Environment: real
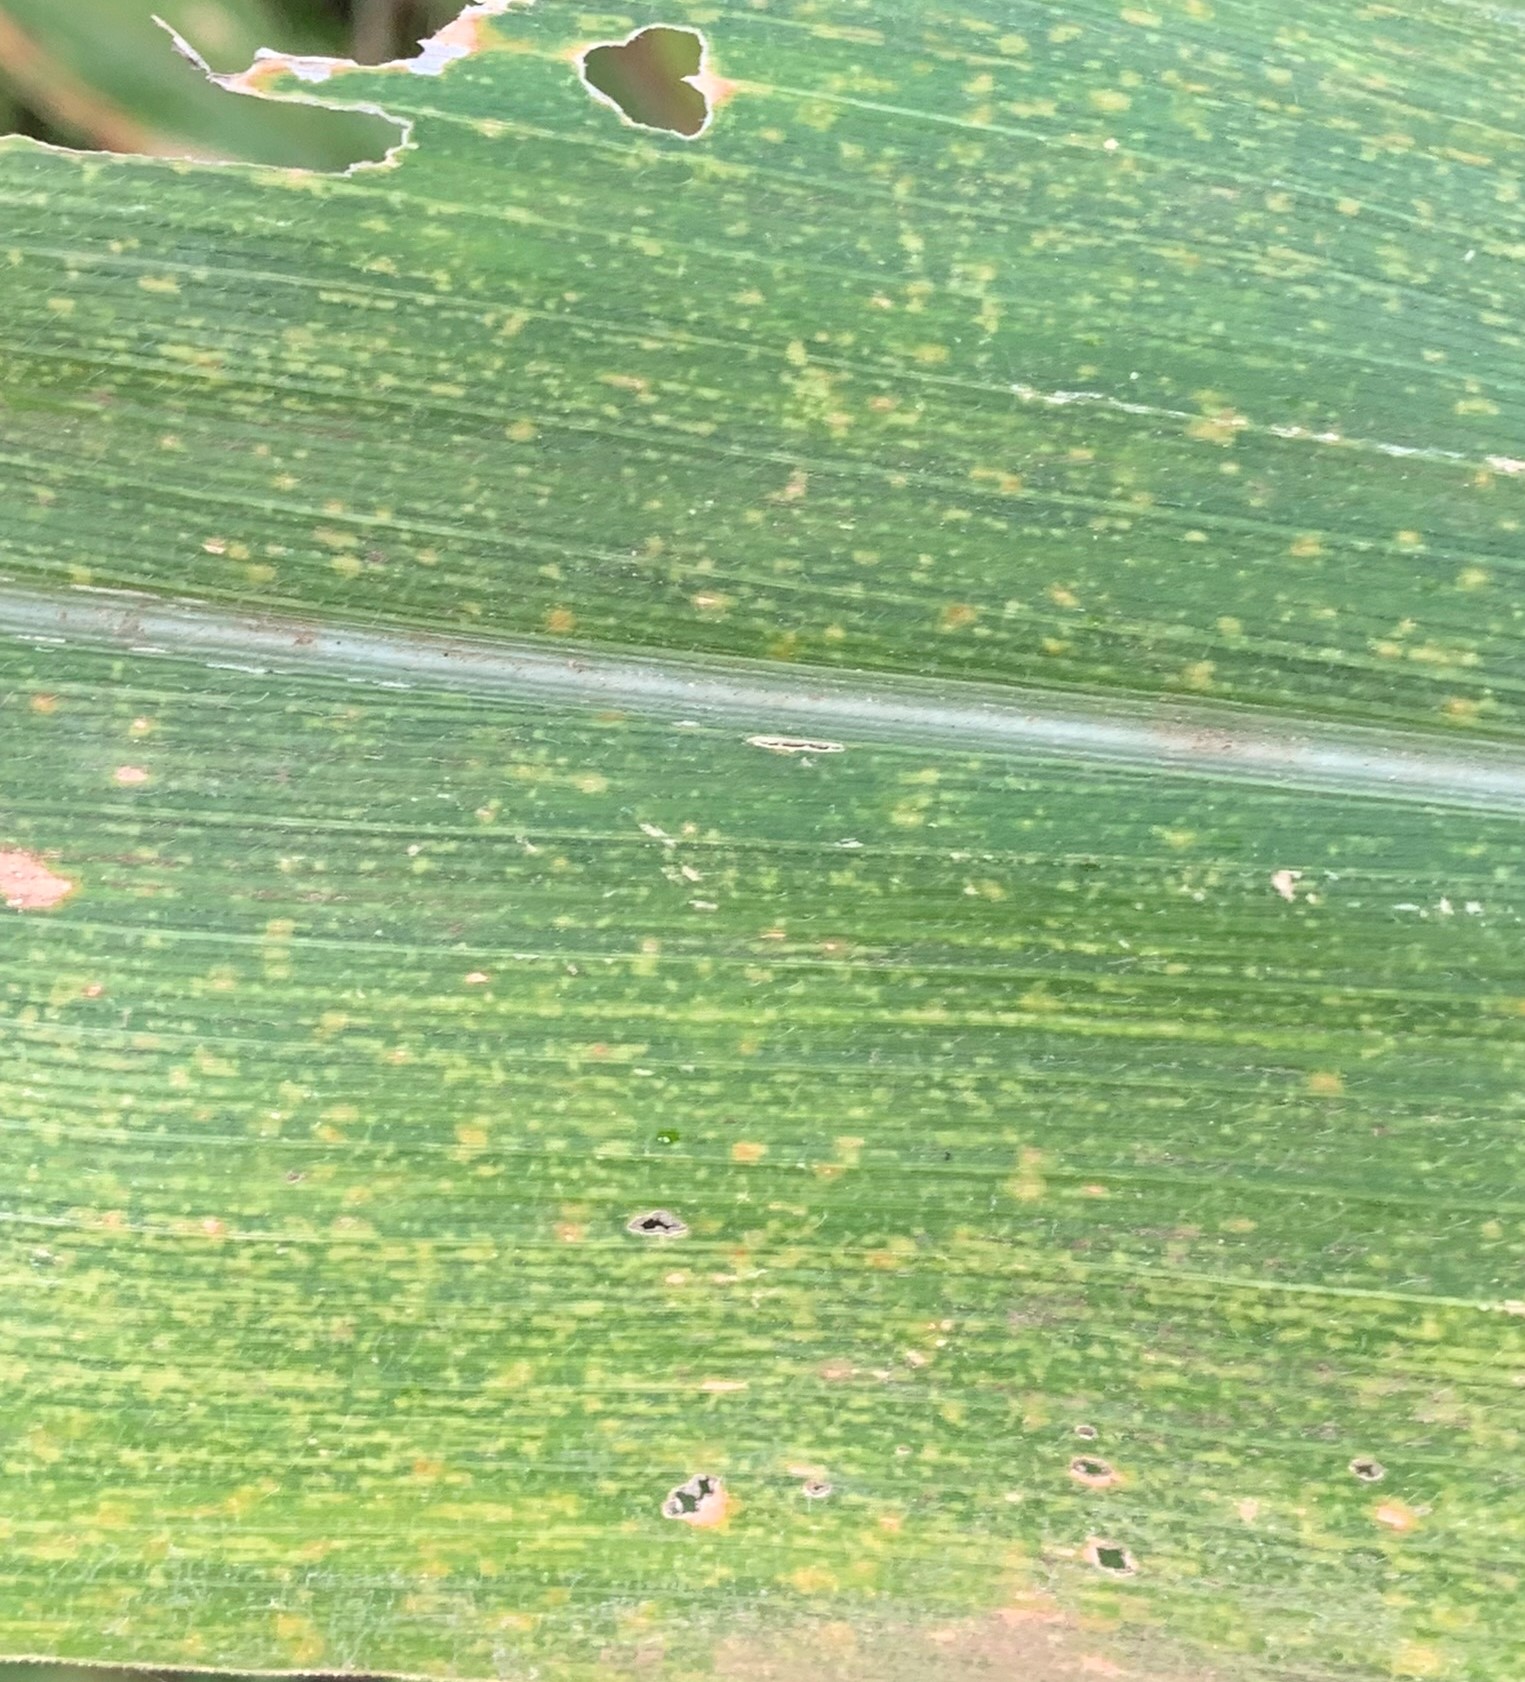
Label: lethal_necrosis